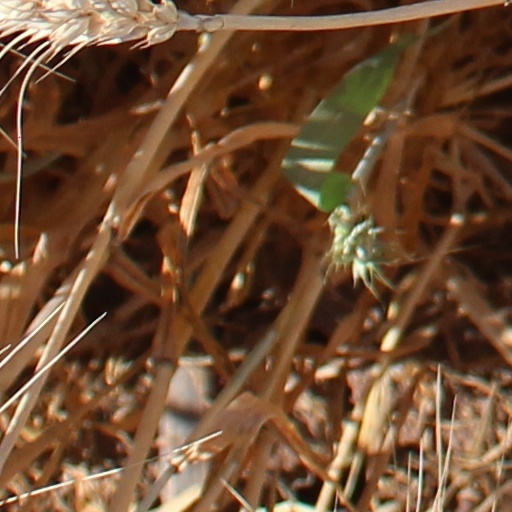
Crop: wheat